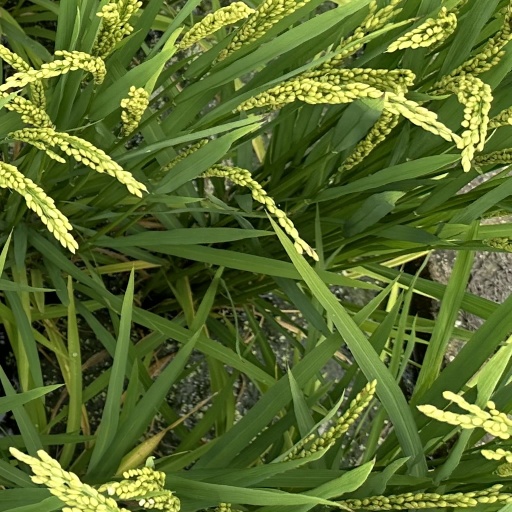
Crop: rice